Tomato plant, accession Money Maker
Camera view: tilt-top (135 deg); turntable rotation: 330 degrees
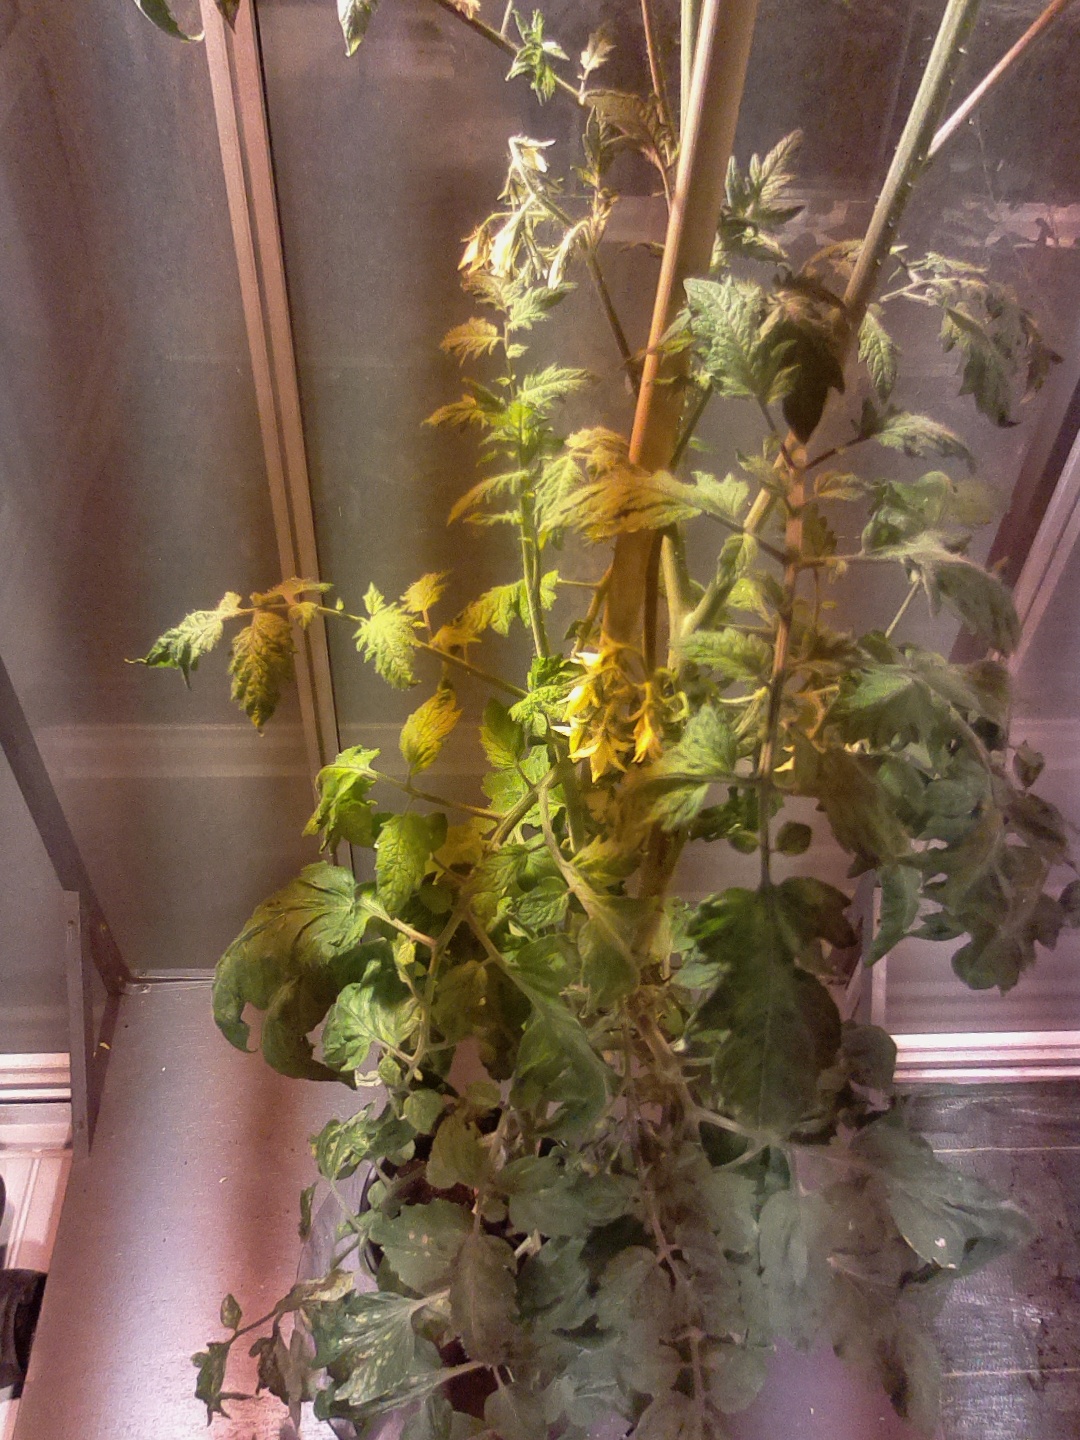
BBCH growth stage 68: Full flowering, 80%-90% of flowers open, more petals falling